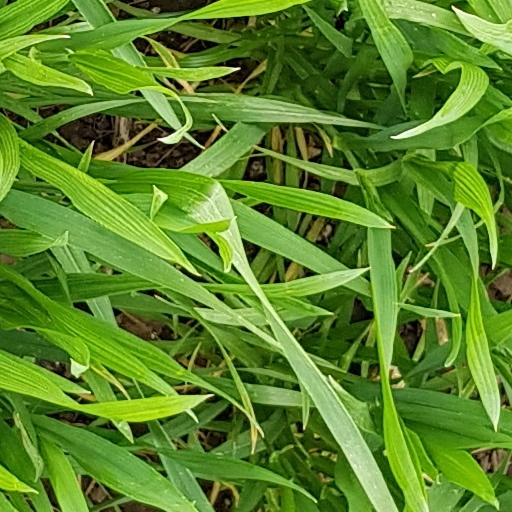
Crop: wheat